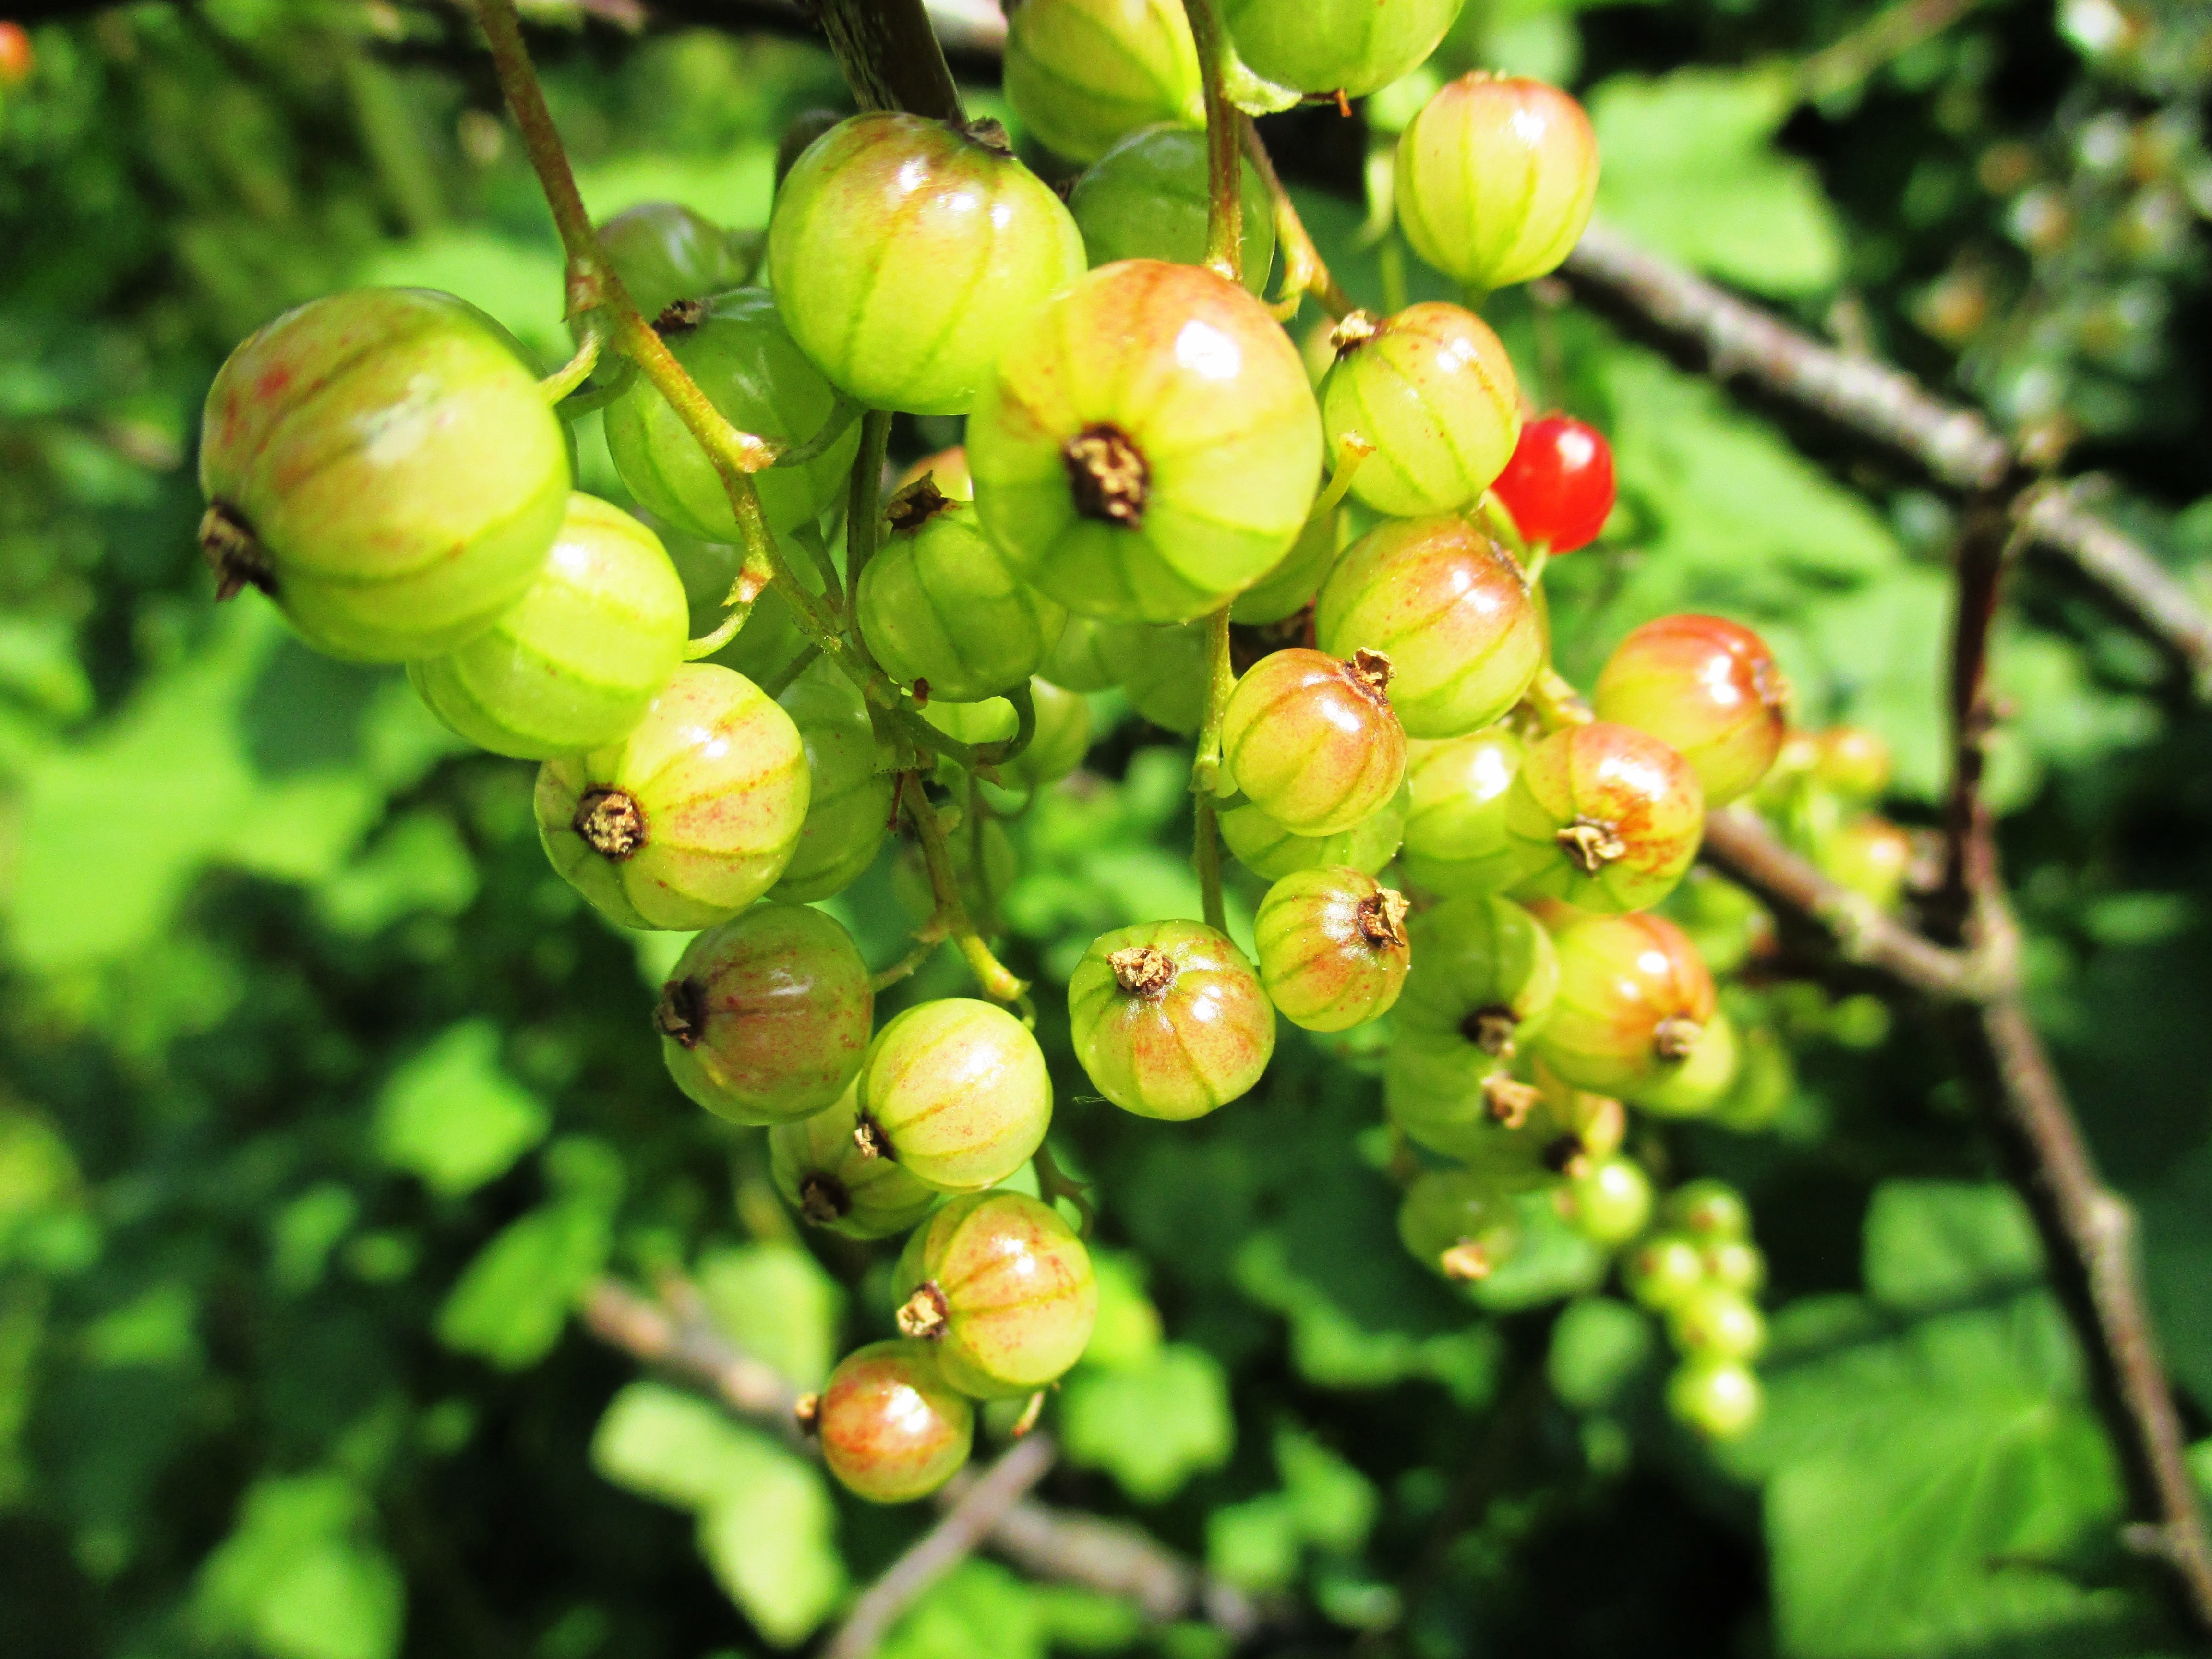
tree, plant, fruit, berry, flower, food, green, produce, botany, eat, flora, delicious, berries, shrub, soft fruit, sour, macro photography, gooseberry, flowering plant, currant, garden currant, ribes rubrum, woody plant, land plant